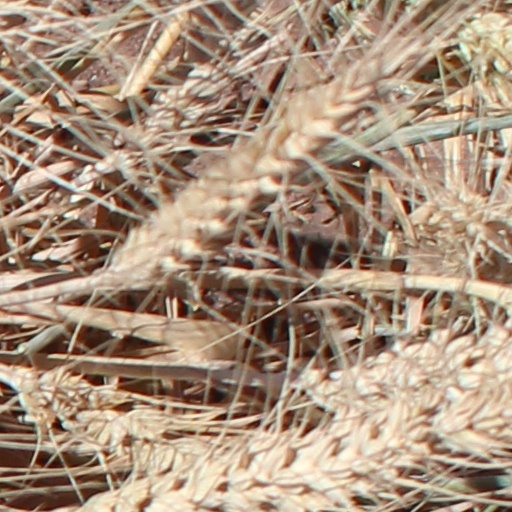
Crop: wheat